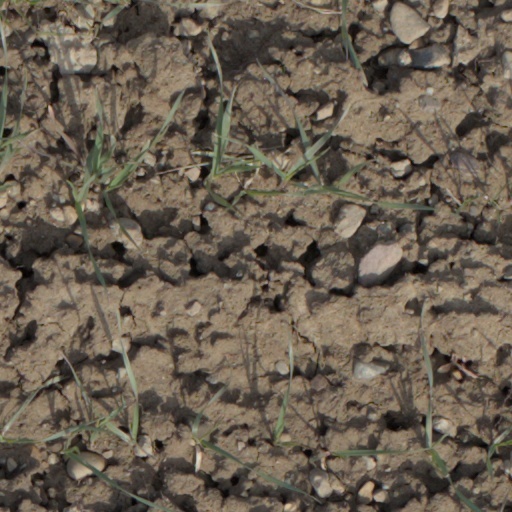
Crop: wheat